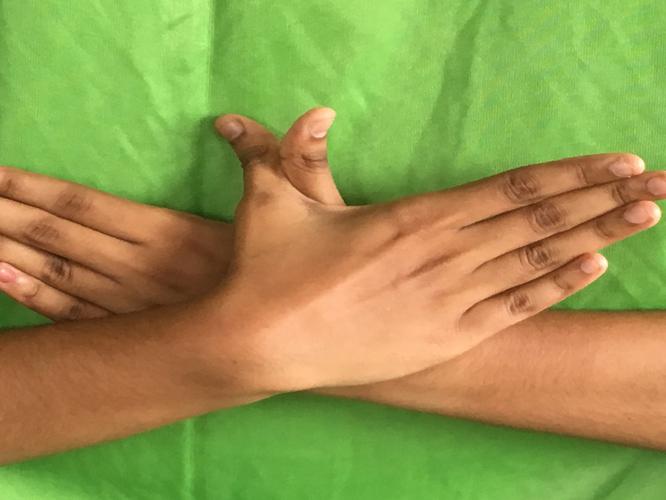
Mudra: Garuda
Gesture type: double_hand